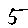
Label: 5